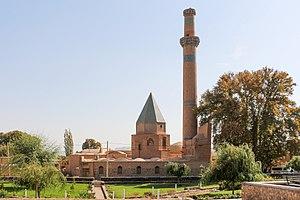
Complexe du mausolée du Cheikh 'Abd al-Samad, Natanz, Iran
Natanz est une ville de la province d'Ispahan en Iran, située à 75 km au sud-ouest de Kashan.